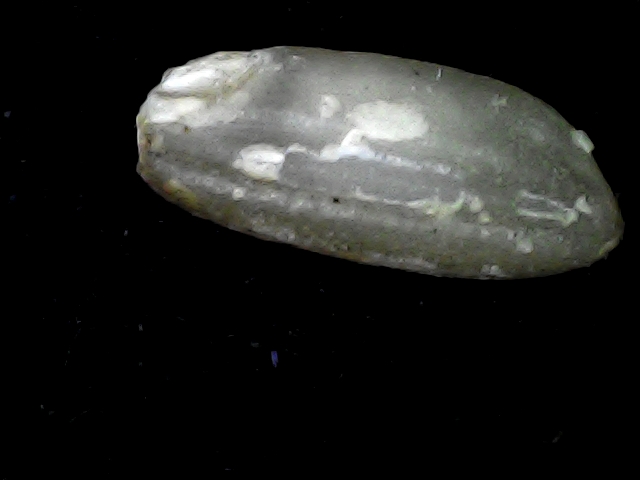
Rice variety: BD91